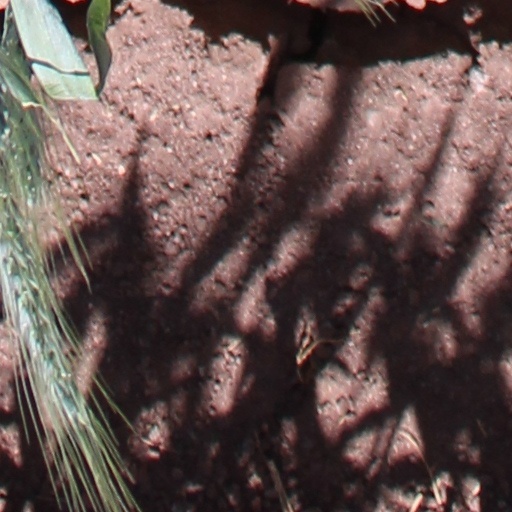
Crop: wheat